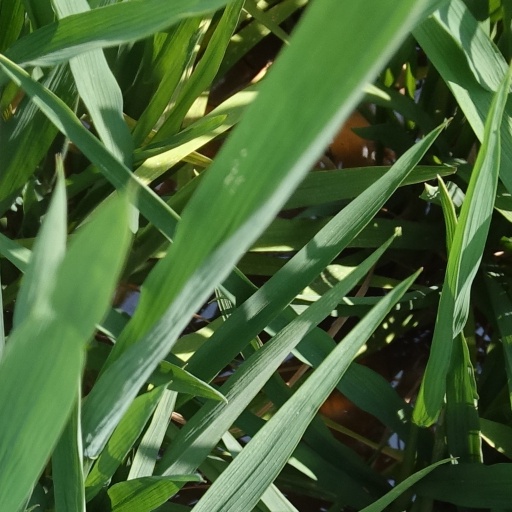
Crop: rice